Shuiwan station

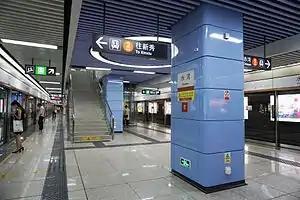

Shuiwan station is a metro station on Line 2 of the Shenzhen Metro. It opened on 28 December 2010.